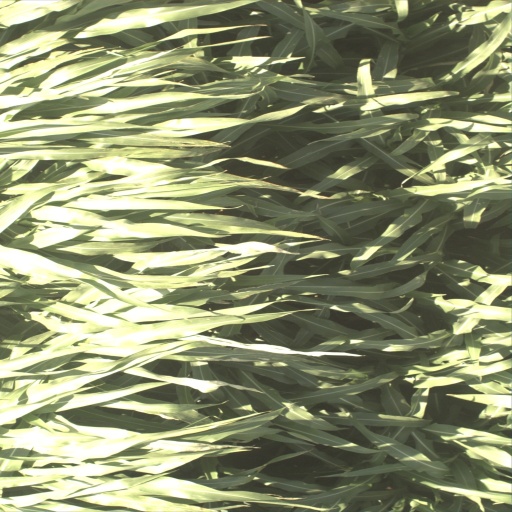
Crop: sorghum